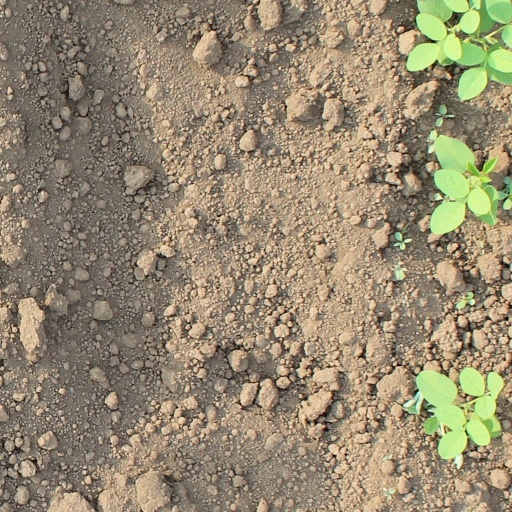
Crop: soybean